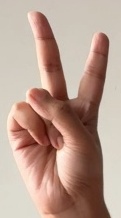
ASL sign: 2